Capital of New Zealand

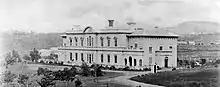
Auckland's third Government House, shown here in the 1860s or 1870s, is today known as Old Government House.

There is no doubt that Hobson regarded Russell as a temporary capital only. On 18 April 1840, he sent Mathew on a second journey south; the Surveyor General was instructed to explore the harbours of Whangārei, Mahurangi, and Waitematā, and to pay particular attention to a location on the southern shore of the Waitematā. Mathew spent two months exploring the various locations and rejected Whangārei and Mahurangi, but also rejected the site favoured by Hobson that later became known as Hobsonville. In his words, it was "totally unfit for the site of the principal settlement, and indeed ill adapted for a settlement at all". Mathew recommended the Panmure Basin for the settlement, which had numerous advantages, but he conceded that access from the harbour was difficult.